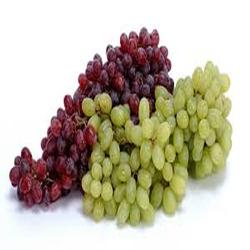
Label: Grapes